Washington Capitals

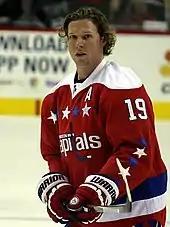
Nicklas Backstrom is the franchise's all-time assist leader for the regular season. As of the end of the 2023–24 season, he has recorded 762 assists in 1,105 games.

Maurice "Rocket" Richard Trophy